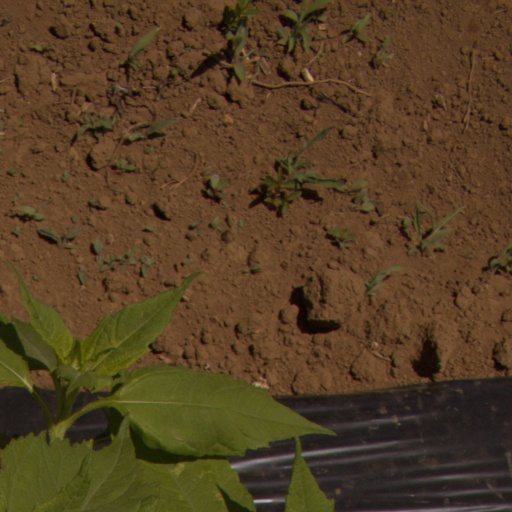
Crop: Jerusalem artichoke